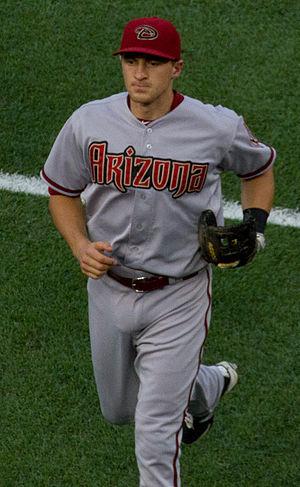
Nicholas Mark Ahmed est un joueur d'arrêt-court des Diamondbacks de l'Arizona de la Ligue majeure de baseball.